Year Without a Summer

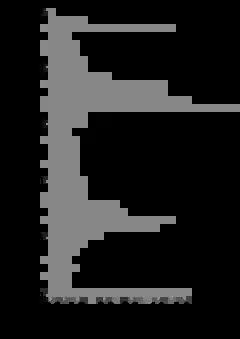
Sulfate concentration in ice cores from Greenland. An unknown eruption occurred before 1810. The peak after 1815 was caused by Mount Tambora.

As a result of the series of volcanic eruptions in the 1810s, crops had been poor for several years; the final blow came in 1815 with the eruption of Tambora. Europe, still recuperating from the Napoleonic Wars, suffered from widespread food shortages, resulting in its worst famine of the century. Low temperatures and heavy rains resulted in failed harvests in Great Britain and Ireland. Famine was prevalent in north and southwest Ireland, following the failure of wheat, oat, and potato harvests. Food prices rose sharply throughout Europe. With the cause of the problems unknown, hungry people demonstrated in front of grain markets and bakeries. Food riots took place in many European cities. Though riots were common during times of hunger, the food riots of 1816 and 1817 were the most violent period on the continent since the French Revolution.